Aarhus University

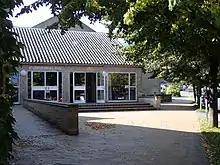
Studenternes Hus (The Students House), built in 1964

Studenternes Hus (The Students House) was built in 1964 at the central campus to accommodate students organisations, activities, festivities and gatherings. Among many other things, the buildings are headquarters to the students organisation "Studenterhus Aarhus", and Aarhus University offers a free membership to all exchange students. The Students House is a meeting place for international and Danish students in Aarhus and "Studenterhus Aarhus" organize social and cultural activities throughout the year, ranging from parties and road trips, to language classes and weekly international nights (a popular dinner club). The Students' House including the Student bar used to be run by the independent Studenterhusfonden, but was taken over by the university itself in 2020.